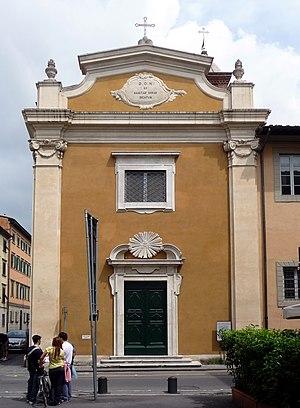
Epipsychidion est une œuvre poétique majeure publiée en 1821 par Percy Bysshe Shelley. Elle a comme sous-titre : « Verses addressed to the noble and unfortunate Lady, Emilia V--, now imprisoned in the convent of -- ». Le titre signifie en grec « au sujet d'une petite âme », où ἐπί, epí signifie « autour de », et ψῡχίδιον, psychidion « petite âme ».